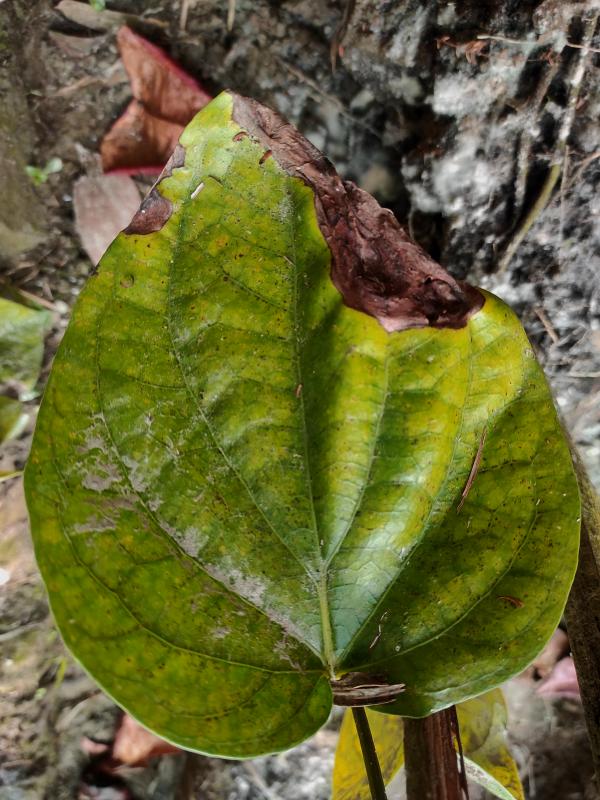
Label: Fungal_Brown_Spot_Disease